James Warren (presidential candidate)

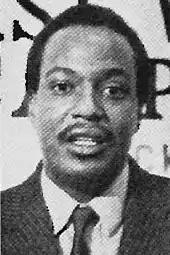
Warren in 1988

James "Mac" Warren is a journalist and steel worker who ran as the Socialist Workers Party candidate for United States President in 1988 and 1992. His running mate in 1988 was Kathleen Mickells, and in 1992 he had two: Estelle DeBates and Willie Mae Reid, varying from state to state. Warren and his running mates received 23,533 votes (0.02%).